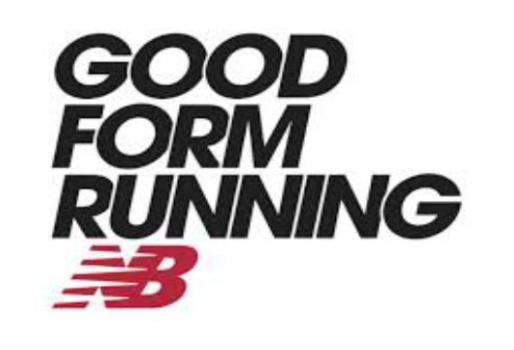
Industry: Clothes